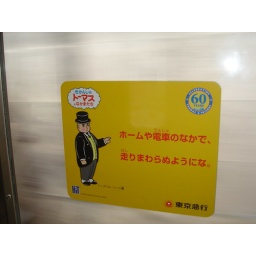
Found on the Toyoko Line in Tokyo. The entire train had been &amp;quot;train-jacked&amp;quot; to market Thomas the Tank Engine